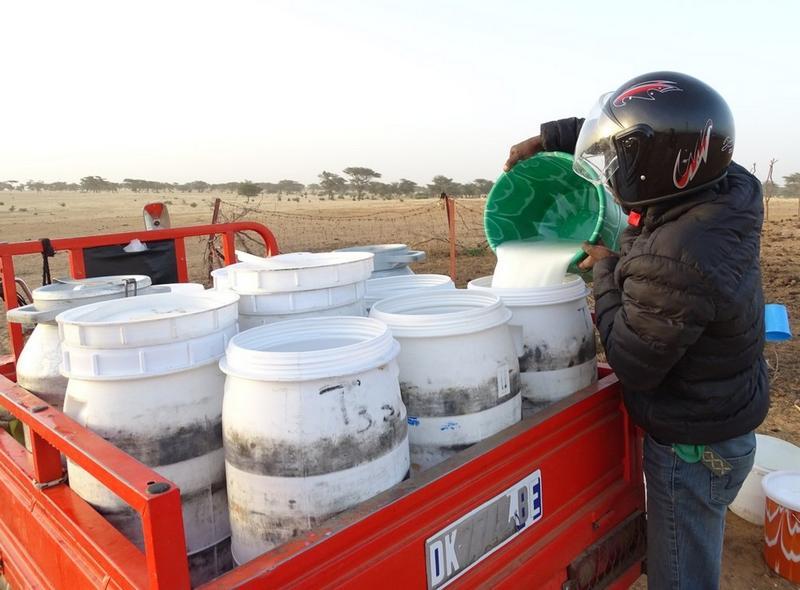
Mwanaume huyu ambaye amevaa bidhaa ya kupeleka bodaboda ana uza maziwa. Ana uza maziwa ambayo ni ya ng'ombe. Maziwa hizi huuzwa kwa bei nafuu hutengenezwa maziwa zingine zinayoletwa kwa karatasi inayojulikana kama maziwa ya mlima.